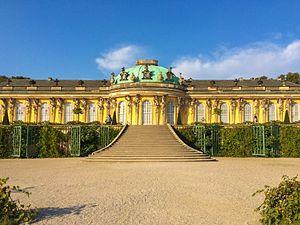
La maison de Hohenzollern [ˈhoːəntsɔlɐn] est une famille impériale et royale européenne qui régna en tant qu'empereurs sur l'Allemagne, en tant que rois sur la Prusse et la Roumanie, en tant que princes-électeurs sur le Brandebourg, en tant que margraves sur Schwedt, Bayreuth, Kulmbach et Ansbach, en tant que burgraves sur Nuremberg, en tant que comtes puis princes sur la Principauté de Hohenzollern-Hechingen et en tant que princes sur la Principauté de Hohenzollern-Sigmaringen.